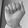
ASL letter: A